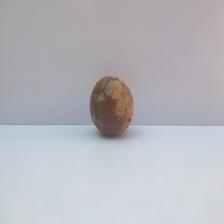
Size: Spoiled